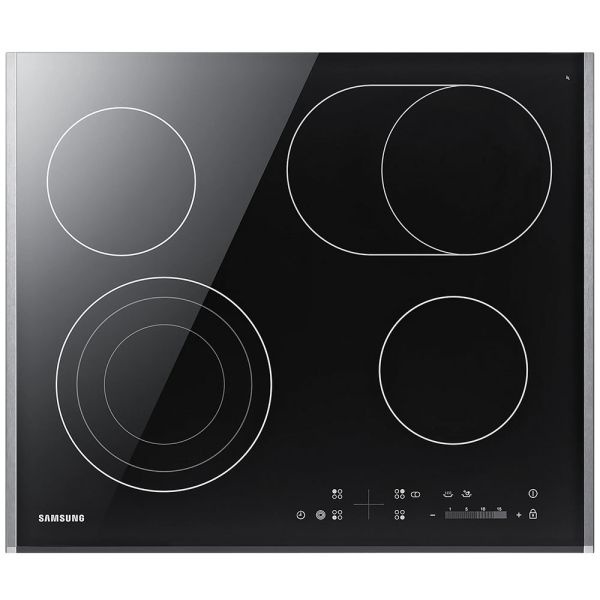
Anafe Eléctrico Samsung Vitrocerámico 220v - Negro
Un anafe que combina diseño sofisticado y tecnología. Con su superficie vitrocerámica en color negro, aporta elegancia y es muy fácil de limpiar. Funciona a 220V y ofrece calor uniforme para cocinar de manera precisa, ya sea que estés preparando un guiso, sellando carnes o calentando algo rápido. Su formato compacto lo hace perfecto para integrarlo en la cocina moderna, donde la practicidad y el estilo van de la mano.
Brand: Nissei
Category: Home & Garden > Kitchen & Dining > Kitchen Appliances > Cooktops